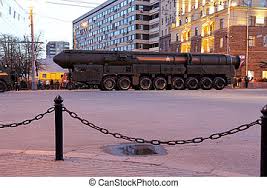
Label: Air Defense